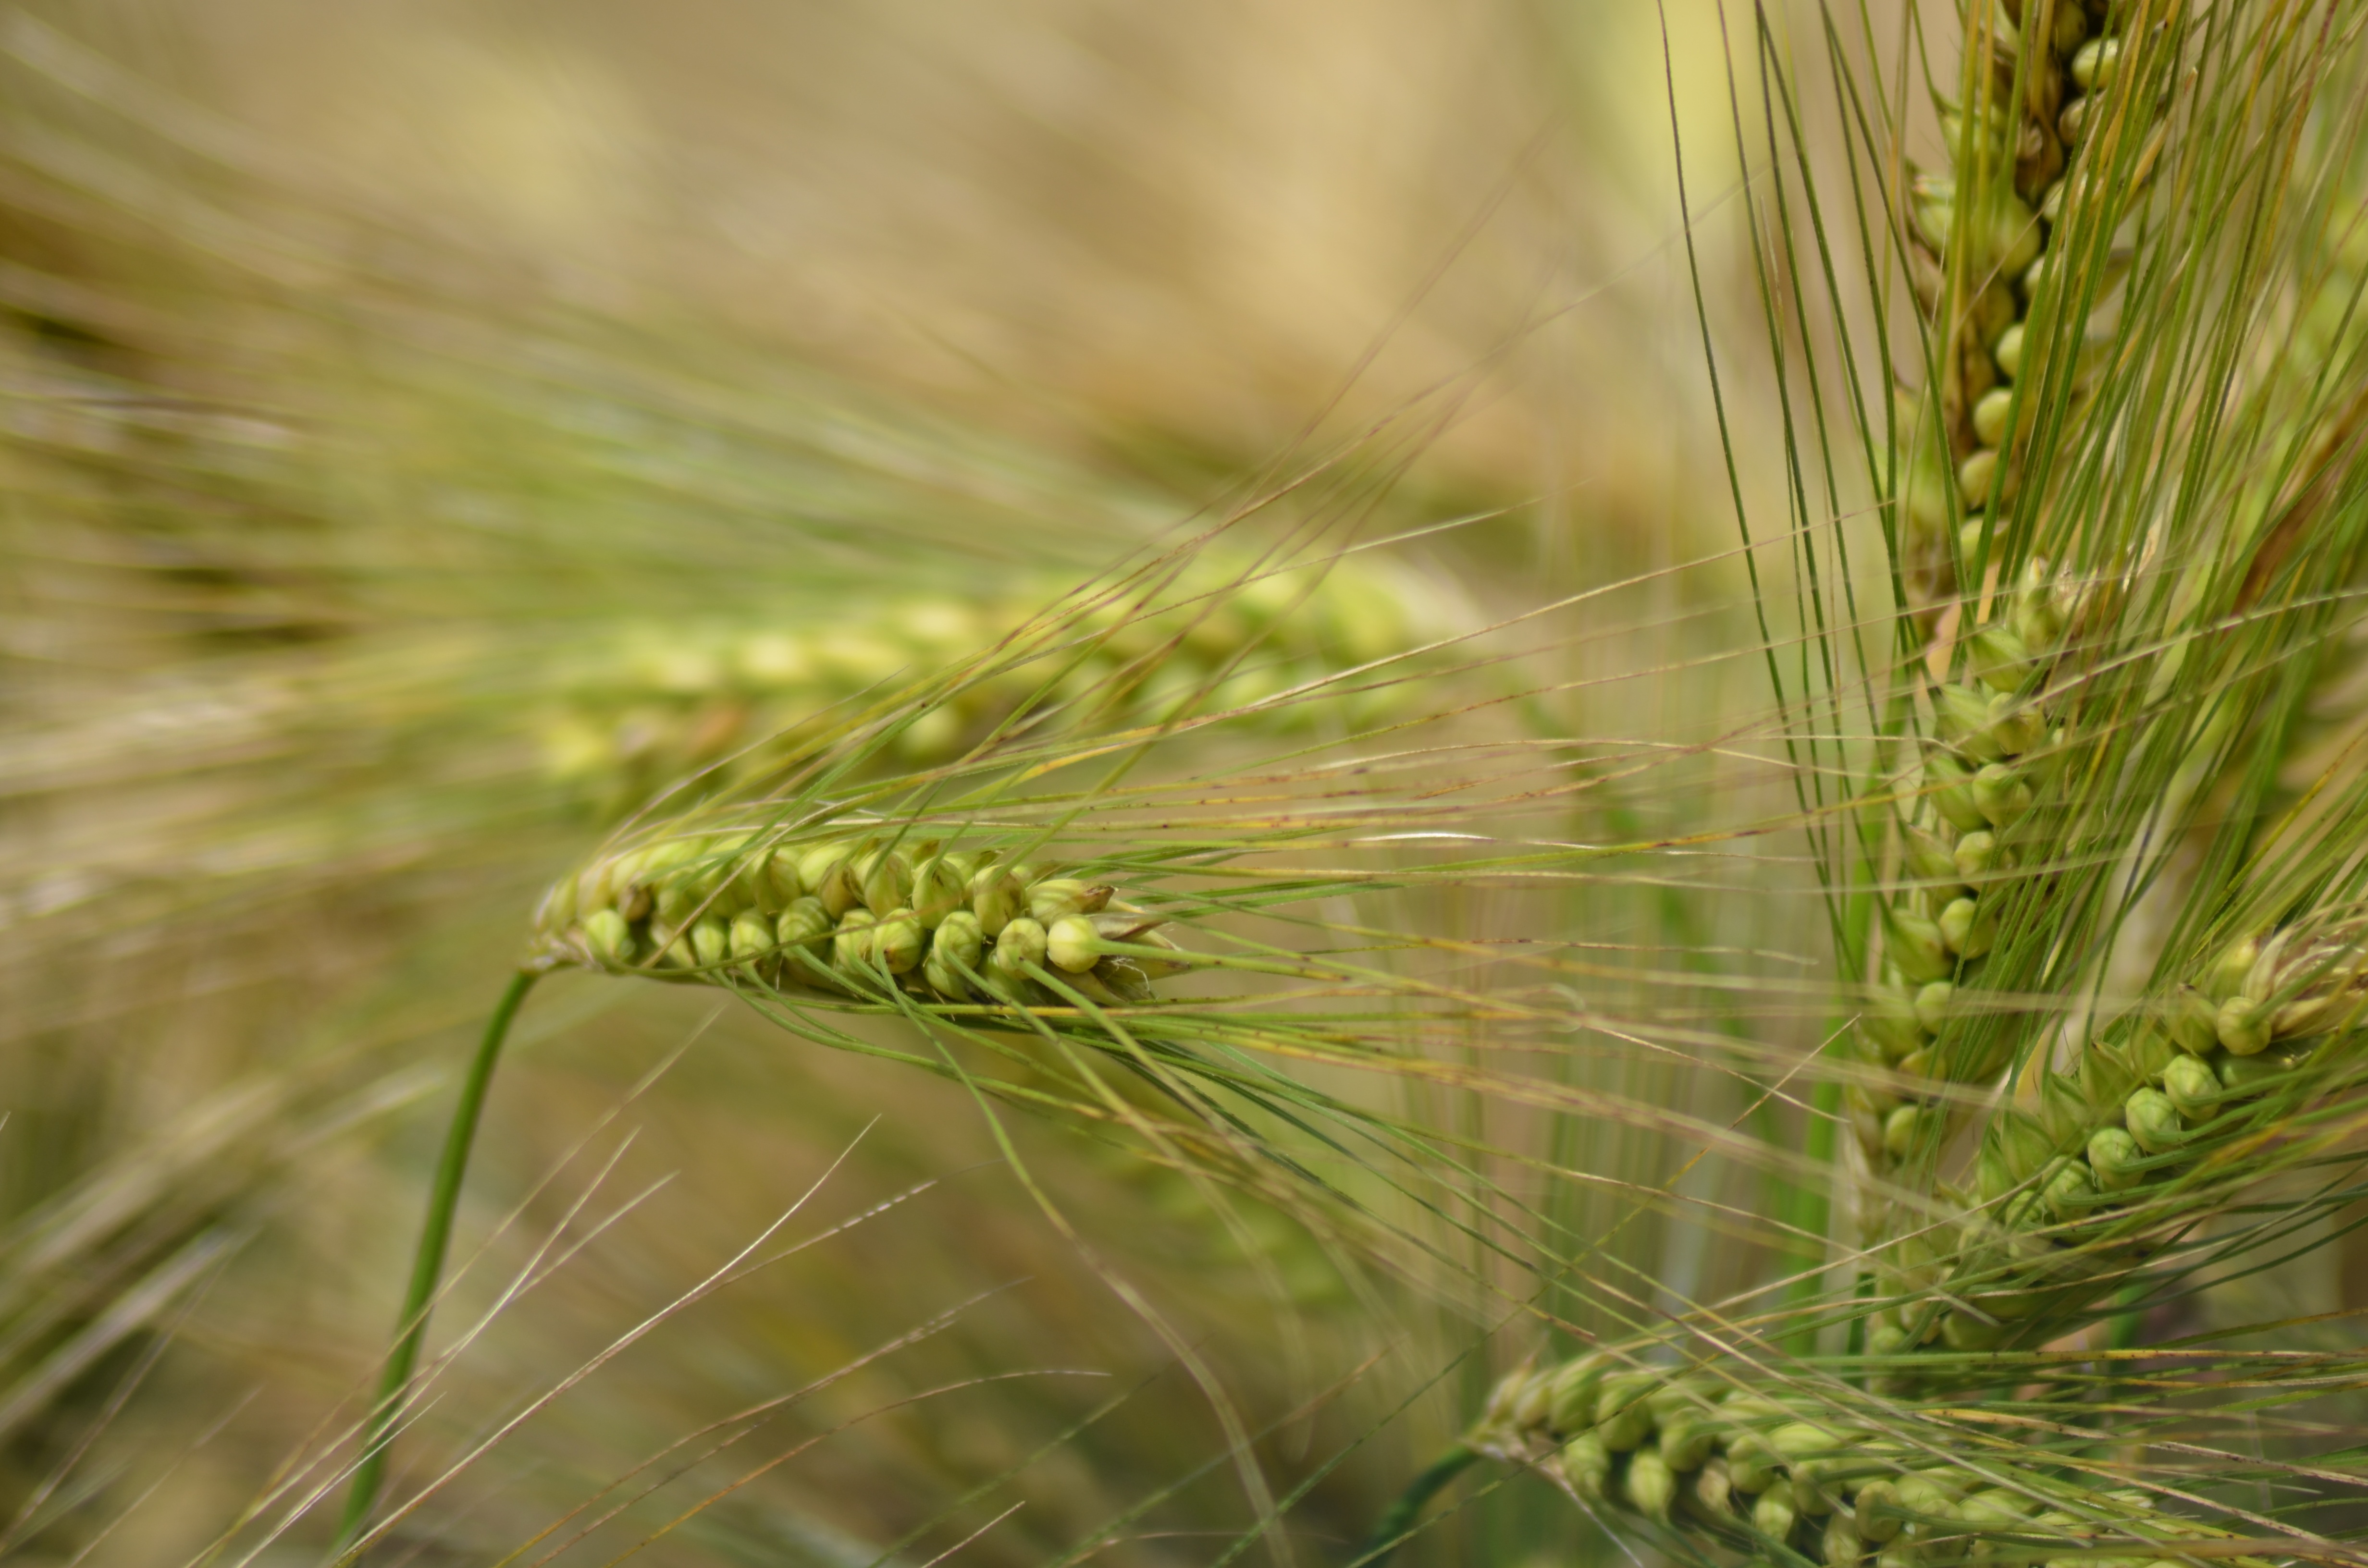
tree, grass, branch, plant, field, barley, wheat, prairie, flower, france, feed, food, green, botany, agriculture, flora, cereal, close up, power, fields, rye, epi, healthy food, ecosystem, flour, macro photography, flowering plant, dietetic, cereal agriculture, hordeum, grass family, plant stem, land plant, einkorn wheat